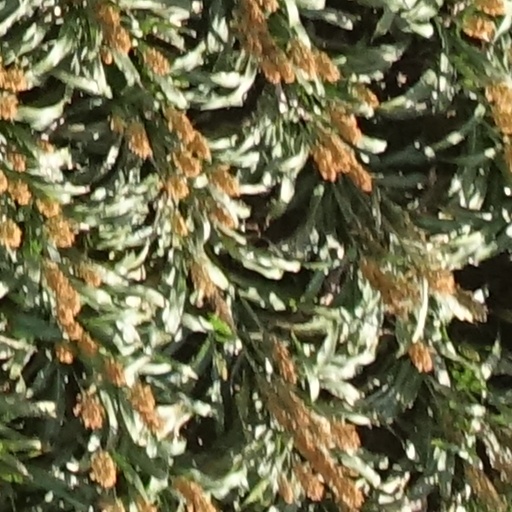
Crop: sorghum